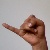
The image shows a hand gesture representing the letter 'J' in Indian Sign Language.